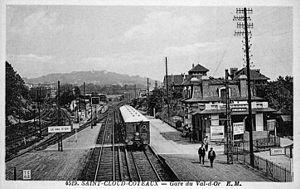
Intérieur de la gare du Val d'Or avec l'embranchement vers les ateliers de Rueil.
La gare du Val d'Or est une gare ferroviaire française de la ligne de Paris-Saint-Lazare à Versailles-Rive-Droite, située sur le territoire de la commune de Saint-Cloud, dans le département des Hauts-de-Seine, en région Île-de-France.